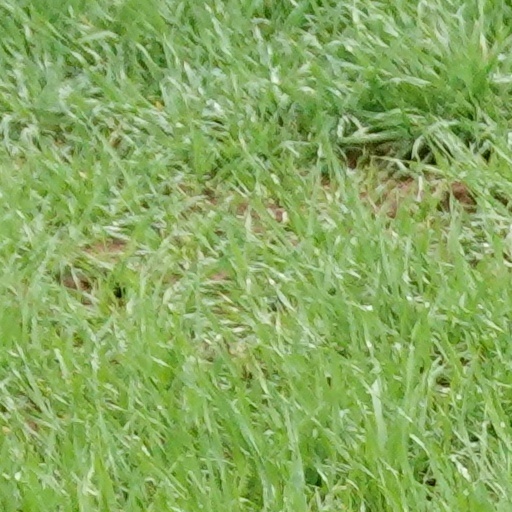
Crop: wheat